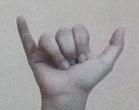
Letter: ya